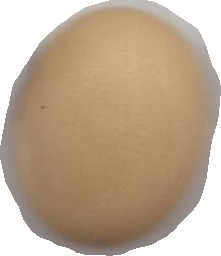
Variety: Anjasmoro